Rādhikā-sāntvanam

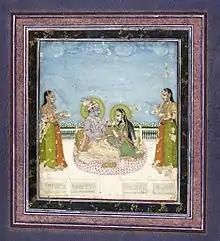
Brooklyn Museum - Krishna and Radha Seated on a Terrace

The Rādhikā-sāntvanam ('Appeasing Radhka') is a poem composed by the Telugu-language poet and "devadasi" Muddupalani (1739–90) concerning the marital relationship of the deity Krishna, his new wife Ila, and her aunt Radha and the appeasement of the jealousy of Radha.